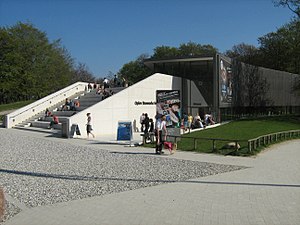
Møn / Galleri
Møn er en ø ud for Sydsjællands østkyst. Mod nord skiller Ulvsund Møn fra Sjælland, mod vest skiller Grønsund øen fra Falster. Møn er kendt for naturskønhed, gode badestrande, kirker med kalkmalerier af Elmelundemesteren og Møns Klint.